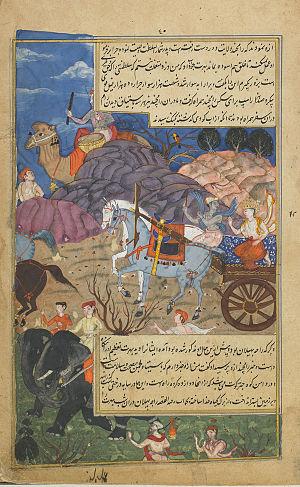
Dans l'épopée hindoue du Ramayana, Bharata est un des frères du protagoniste Râma. Fils de Dasharatha, roi d'Ayodhya, et de la reine Kaikeyi, il appartient à la dynastie solaire Ikshavu. Il est considéré comme un symbole du dharma, ne le cédant en cela qu'à Râma. Certains commentateurs le jugent même supérieur à celui-ci pour la vertu.